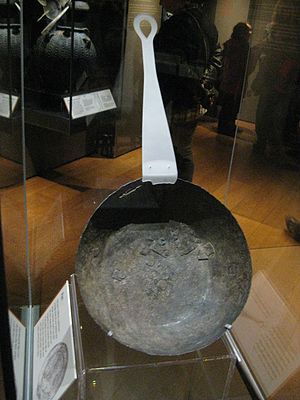
Jorvik Viking Centre / Historie
Stegepande på museet.
Jorvik Viking Centre er et kulturhistorisk museum og oplevelsescenter i York i England. Det udstiller viden om vikinger og vikingetiden i byen og England. Det blev etableret i 1984 af York Archaeological Trust, og navnet er afledt af det norrøne navn Jórvík for York. Museet indeholder udover en traditionel udstilling med genstande fundet ved en udgravning i Coppergate i York også et rekonstrueret vikingemiljø med værksteder og figurer i rekonstrueret tøj.